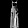
Label: Dress